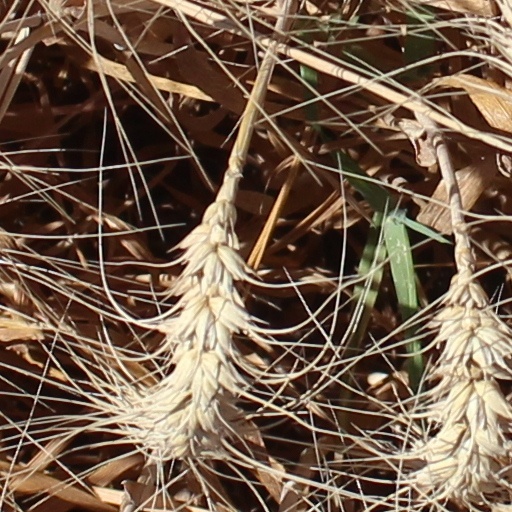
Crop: wheat